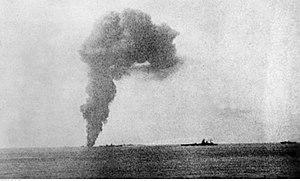
Le HMS Fearless est un destroyer de classe F lancé pour la Royal Navy en 1934.